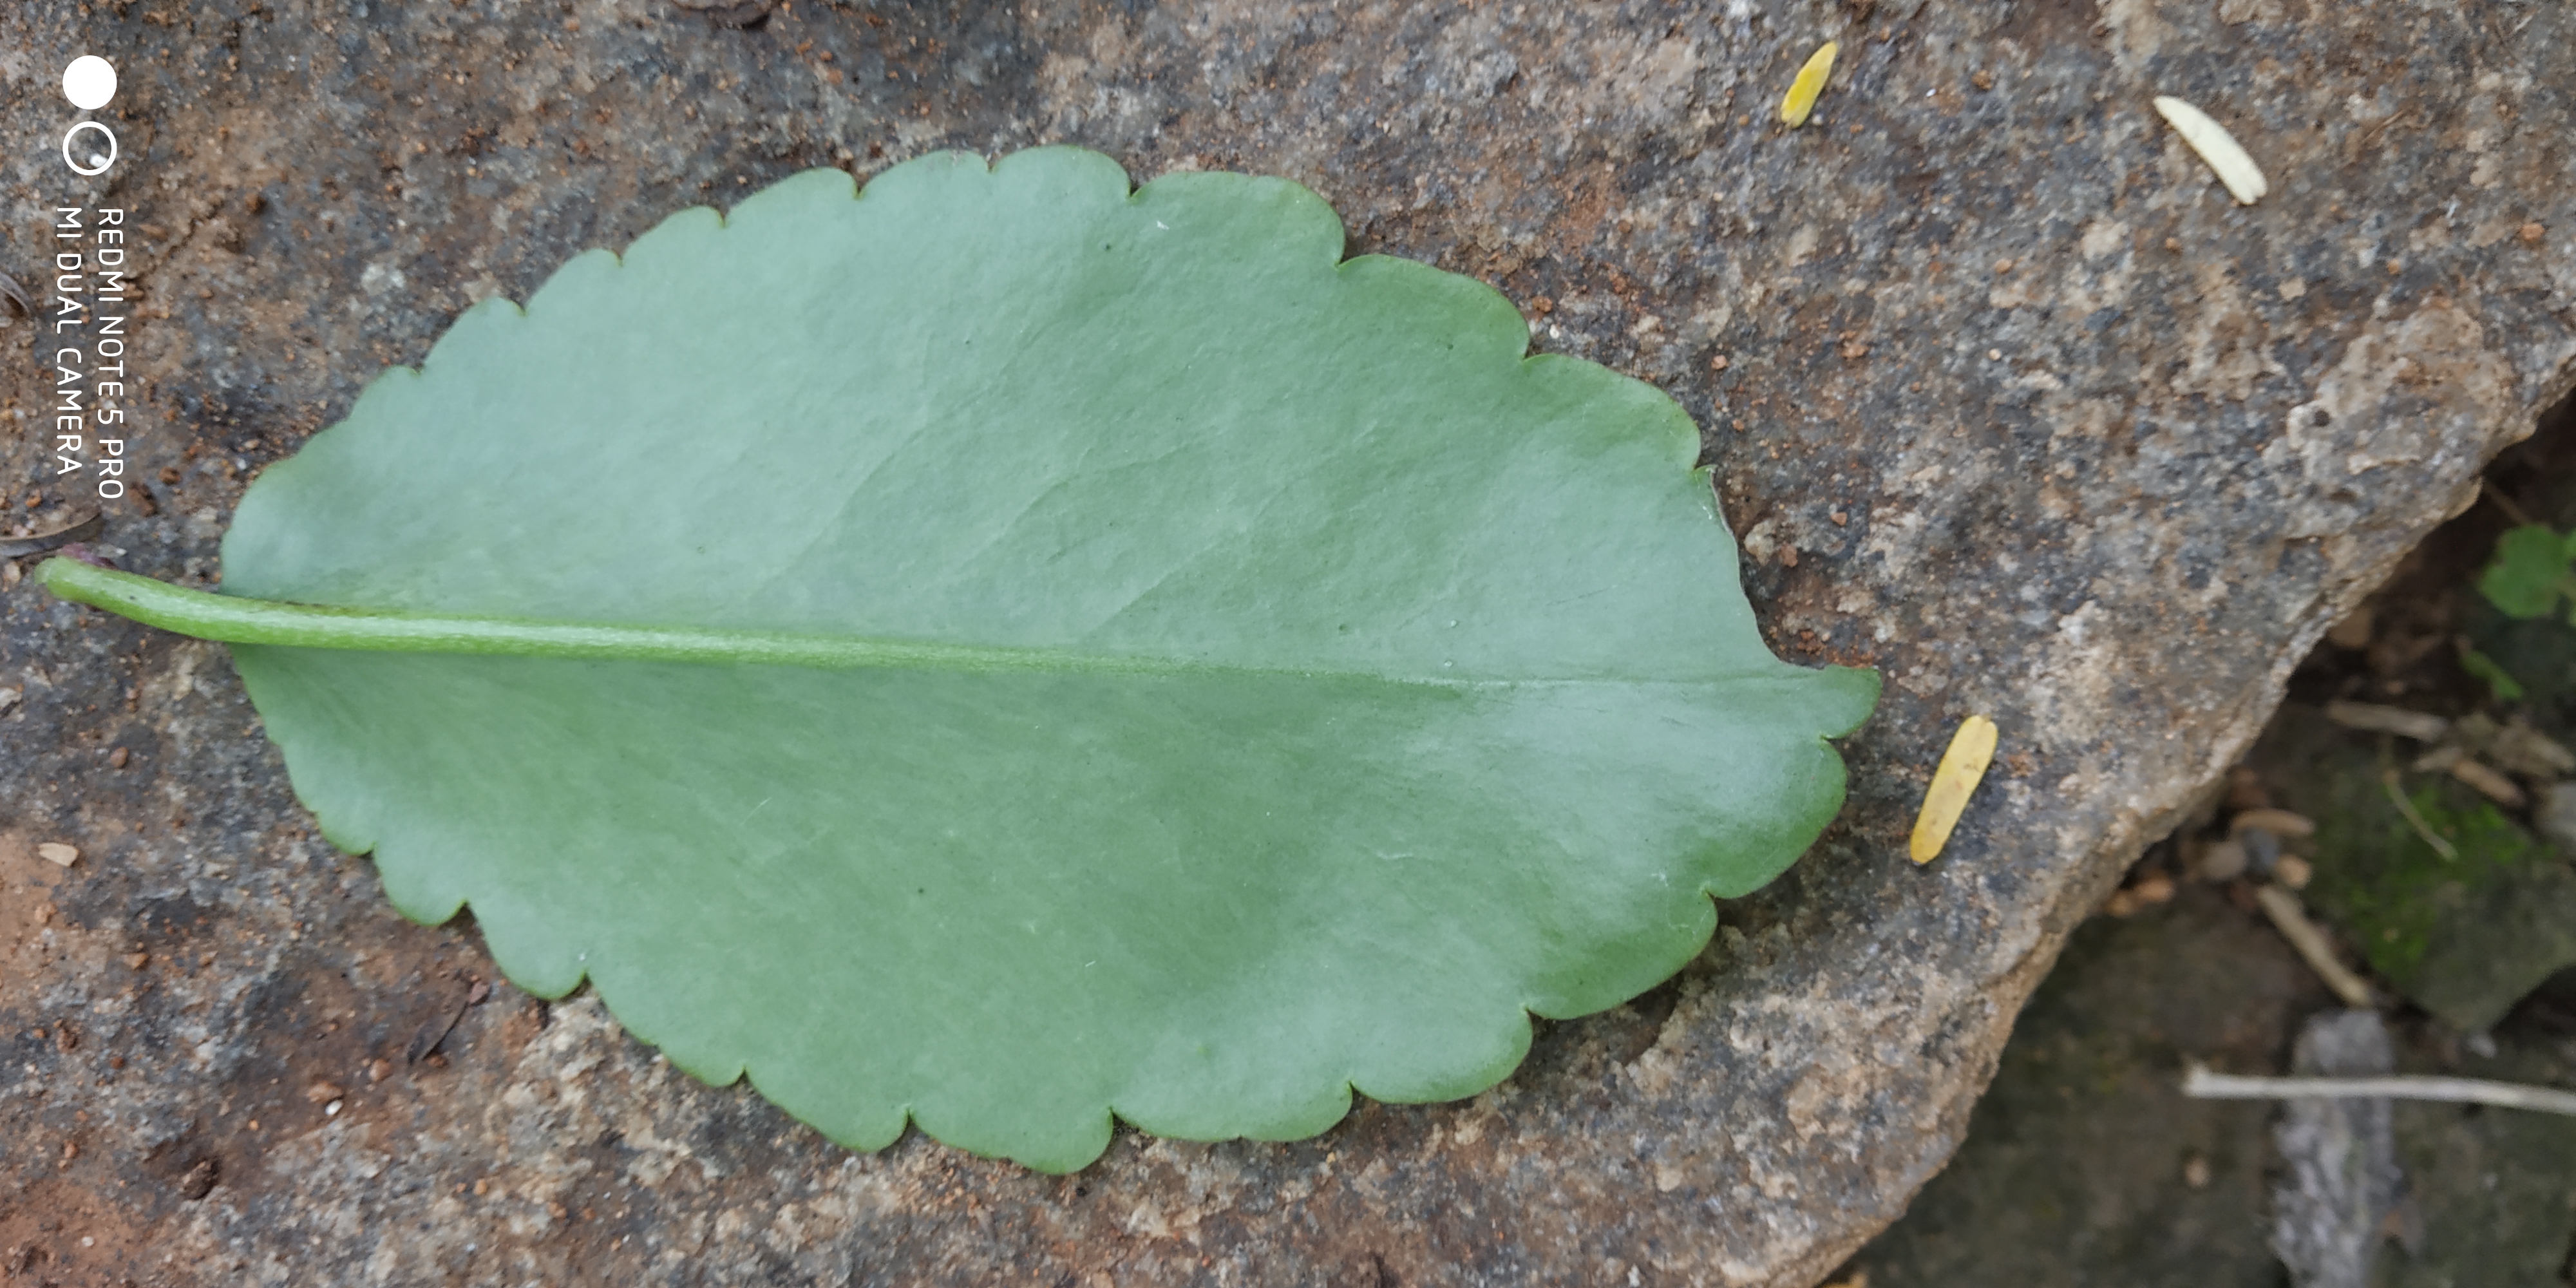
Plant: Spinach1